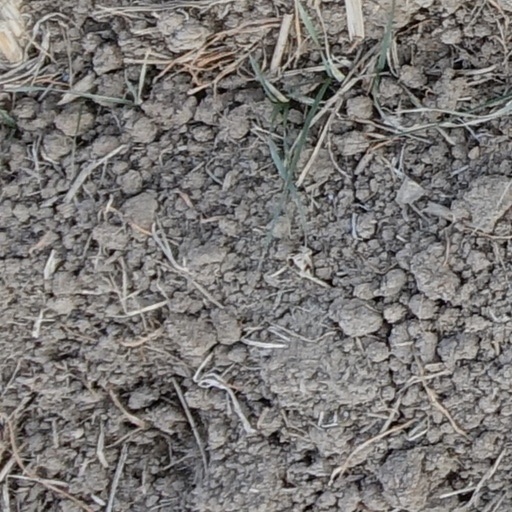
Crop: wheat